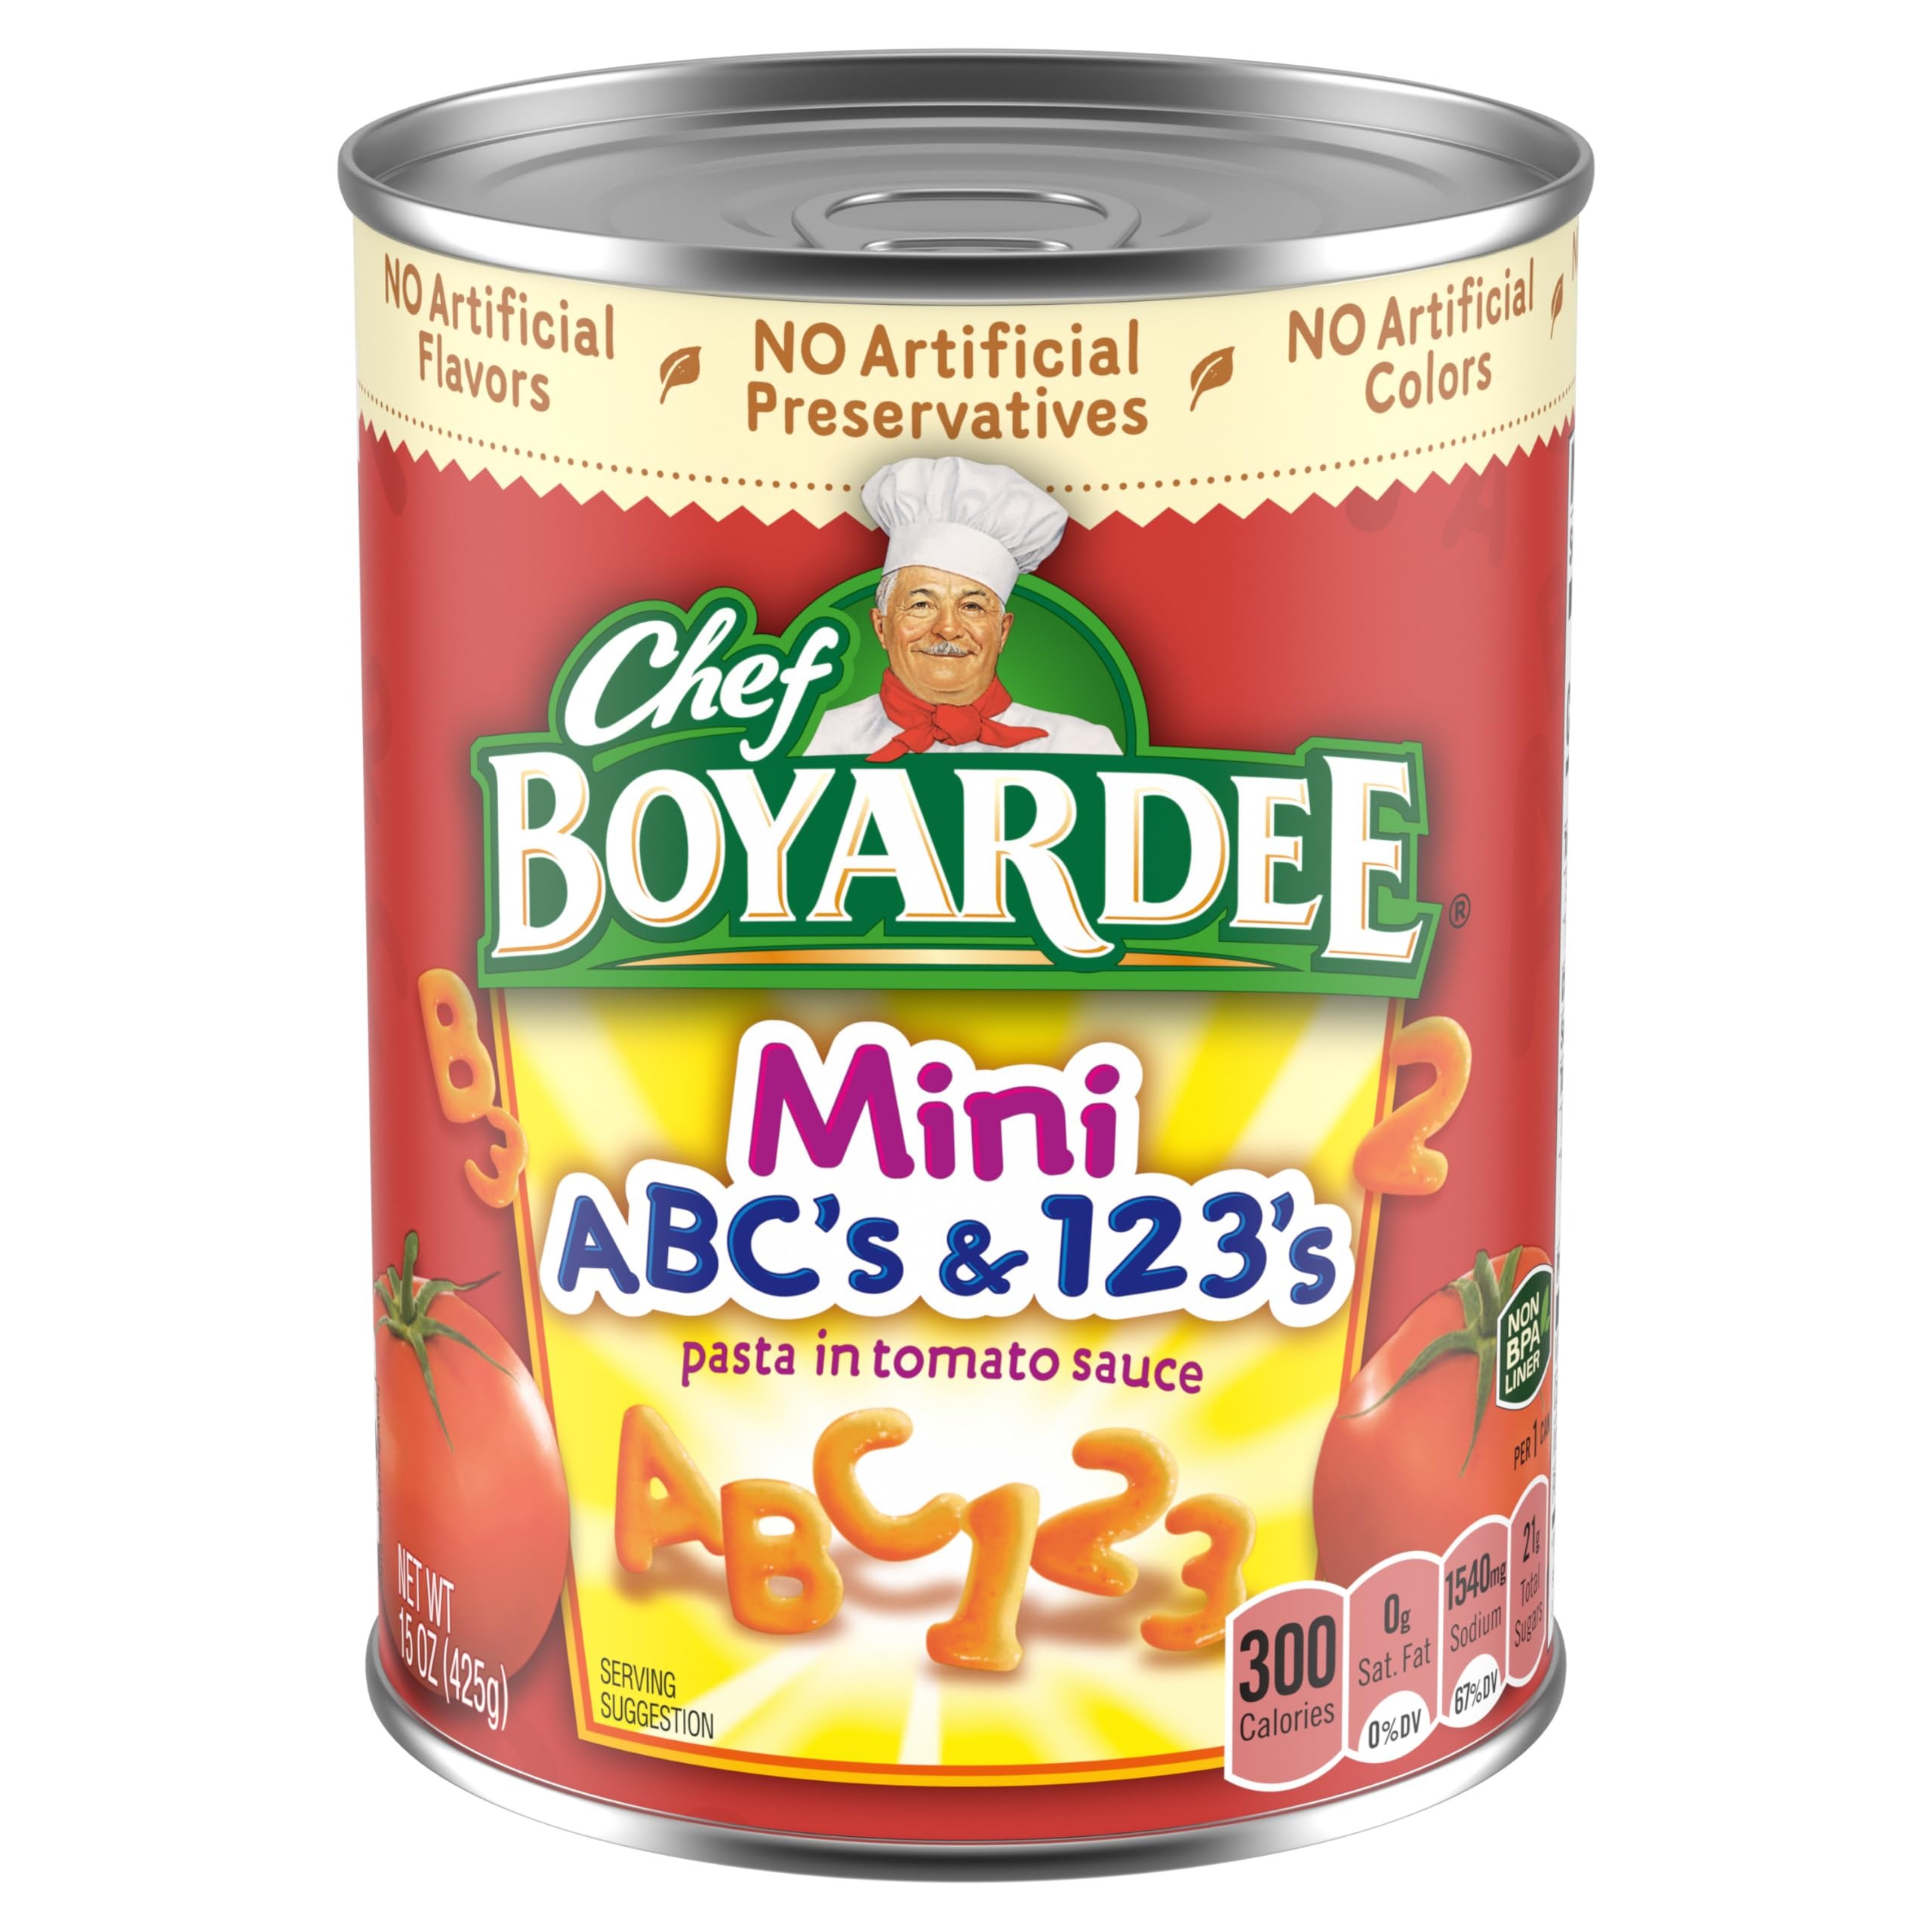
Item Name: Chef Boyardee Mini ABC's and 123's, 15 oz
Bullet Point 1: Delicious and convenient, Chef Boyardee Mini ABC's and 123's has the real ingredients and rich flavor that families know and love
Bullet Point 2: Chef Boyardee Mini ABC's and 123's is made with enriched pasta and a robust tomato sauce, for a timeless meal that your family will ask for again and again
Bullet Point 3: Chef Boyardee is the answer to busy afternoons and long days at work. Just 90 seconds in the microwave for a quick meal any time of the day
Bullet Point 4: When you need a quick snack, Chef Boyardee Mini ABC's and 123's is simple and easy to prepare. Just heat and eat
Bullet Point 5: Each 15 oz easy-open can of Chef Boyardee Mini ABC's and 123's contains two servings of pasta and tomato sauce, with 5 grams of protein and 170 calories per serving
Value: 15.0
Unit: Ounce

Price: 1.55